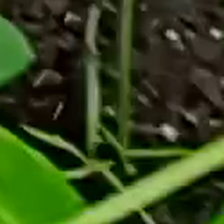
Weed species: Digitaria_SP_(Digitaria Sanguinalis )